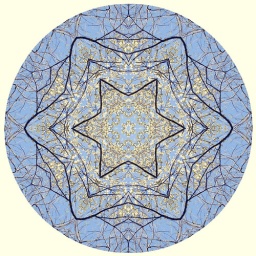
flowering white Dogwood branches under blue skies. processed with Nelly Nero's &amp;quot;Seaweed&amp;quot; action